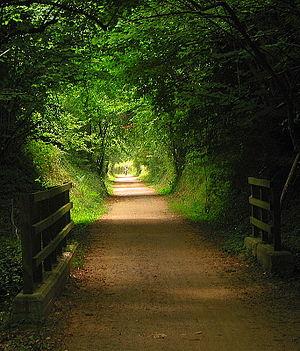
La route du Carrilet I : Olot-Gérone est une voie verte de 57 kilomètres qui traverse trois comarques et douze communes à travers les vallées des fleuves Fluvià, Brugent et Ter.